Mullett Rowhouses

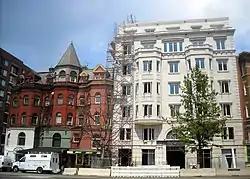

The Mullett Rowhouses are historic structures, located at 2517, 2519 and 2525 Pennsylvania Ave. Northwest, Washington, D.C., in the West End neighborhood.